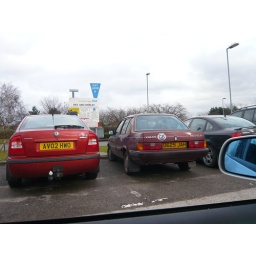
Spotted in Ipswich Hospital car park near the red 360.